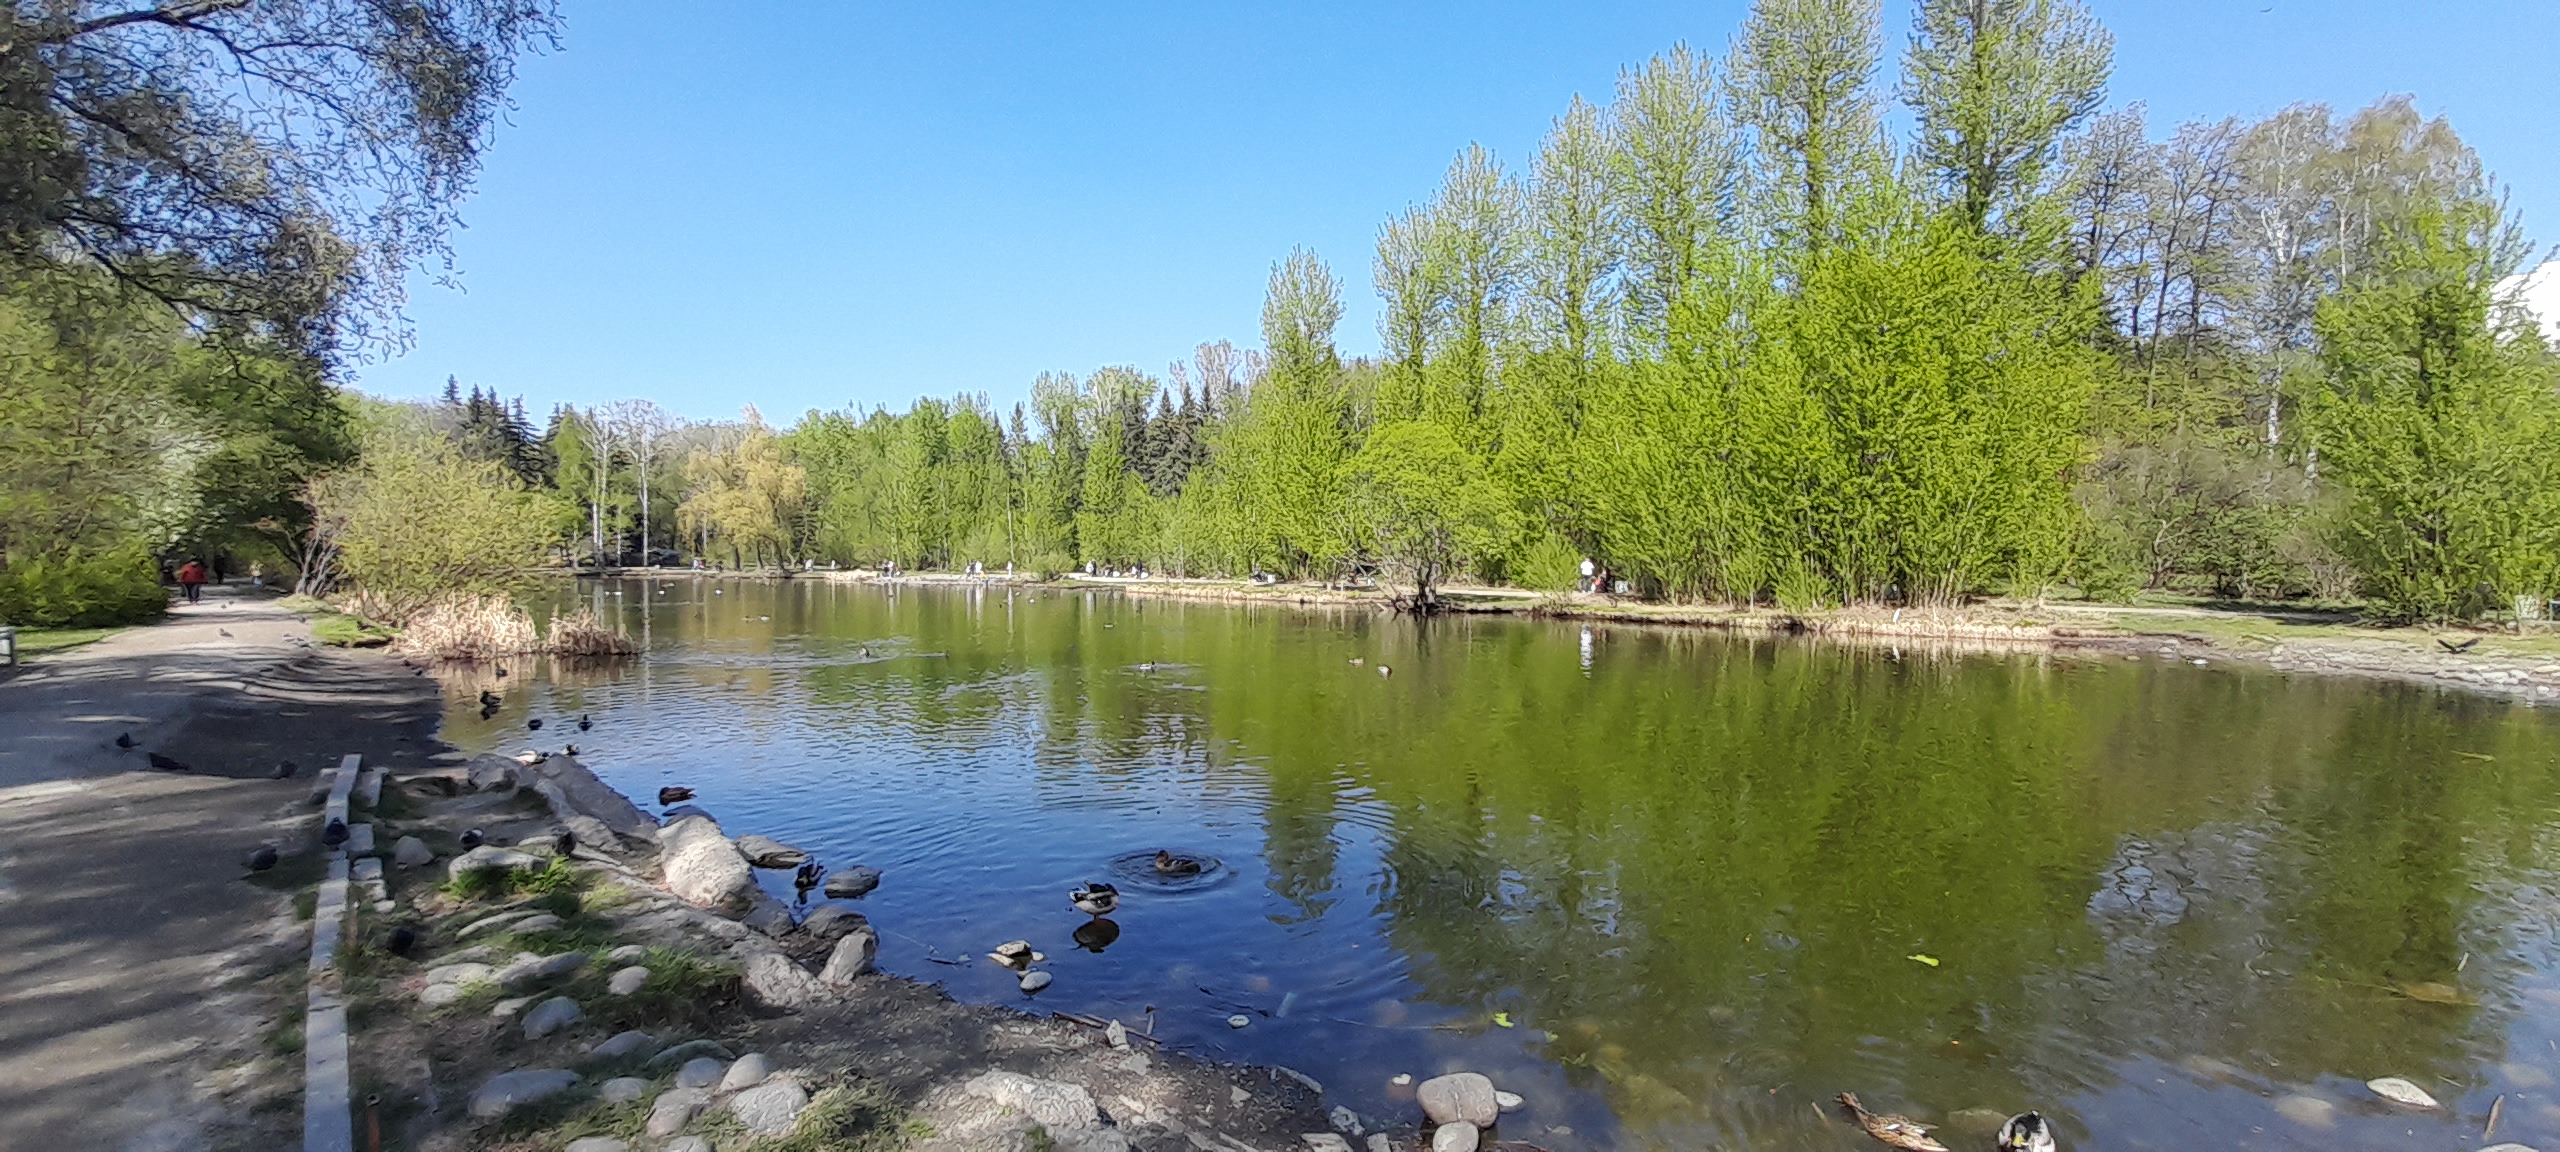
yekaterinburg, water, plant, sky, natural environment, natural landscape, tree, fluvial landforms of streams, lake, lacustrine plain, riparian zone, grass, landscape, wetland, forest, wildlife, larch, reservoir, tarn, trunk, woodland, rock, loch, lake district, temperate broadleaf and mixed forest, nature reserve, riparian forest, channel, marsh, Freshwater marsh, reflection, floodplain, bog, ducks, geese and swans, pond, garden, conifer, stream, water bird, inlet, waterfowl, tropical and subtropical coniferous forests, swamp, Northern hardwood forest, bayou, creek